Raymond III, Count of Tripoli

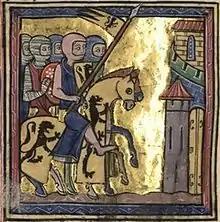
Raymond and Bohemond III of Antioch ride to Jerusalem in early 1180.

Raymond and Bohemond III mustered their troops and marched to Jerusalem in April 1180. Although they ostensibly came to celebrate Easter in the Holy City, the ailing Baldwin IV feared that they wanted to depose him. He hastily married his sister and heir presumptive, Sibylla, to Guy of Lusignan (a knight who had recently arrived from Poitou), although she had been promised to Duke Hugh III of Burgundy. After studying the controversial reports of the events, the historian Bernard Hamilton concludes that Raymond and Bohemond staged a coup as they were concerned about the growing influence of the King's mother and her brother, Joscelin III of Edessa. According to Hamilton, Raymond and Bohemond wanted to forcibly persuade the King to marry Sibylla to Baldwin of Ibelin (a local candidate of their choosing) instead of Hugh, who was related to the Courtenays, and Sibylla's marriage to Guy destroyed their plan. Alternatively, the historians Steven Runciman and Baldwin write that Sybilla fell in love with Baldwin of Ibelin, but her mother, who disliked the Ibelins, decided to prevent the marriage. She sought the assistance of the seneschal Aimery of Lusignan, who introduced his brother Guy to Sybilla. She soon fell in love with the extraordinarily handsome youth, and convinced her brother to sanction their marriage. Baldwin adds that Raymond and Bohemond came to Jerusalem "presumably on hearing of the projected match" in an attempt to prevent it.